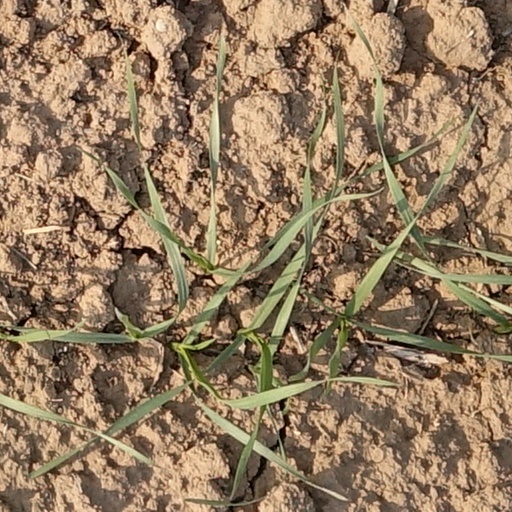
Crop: wheat